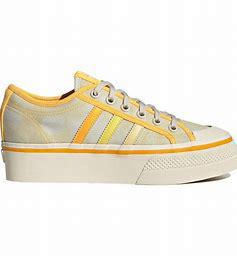
Brand: Adidas
Model: Nizza Platform